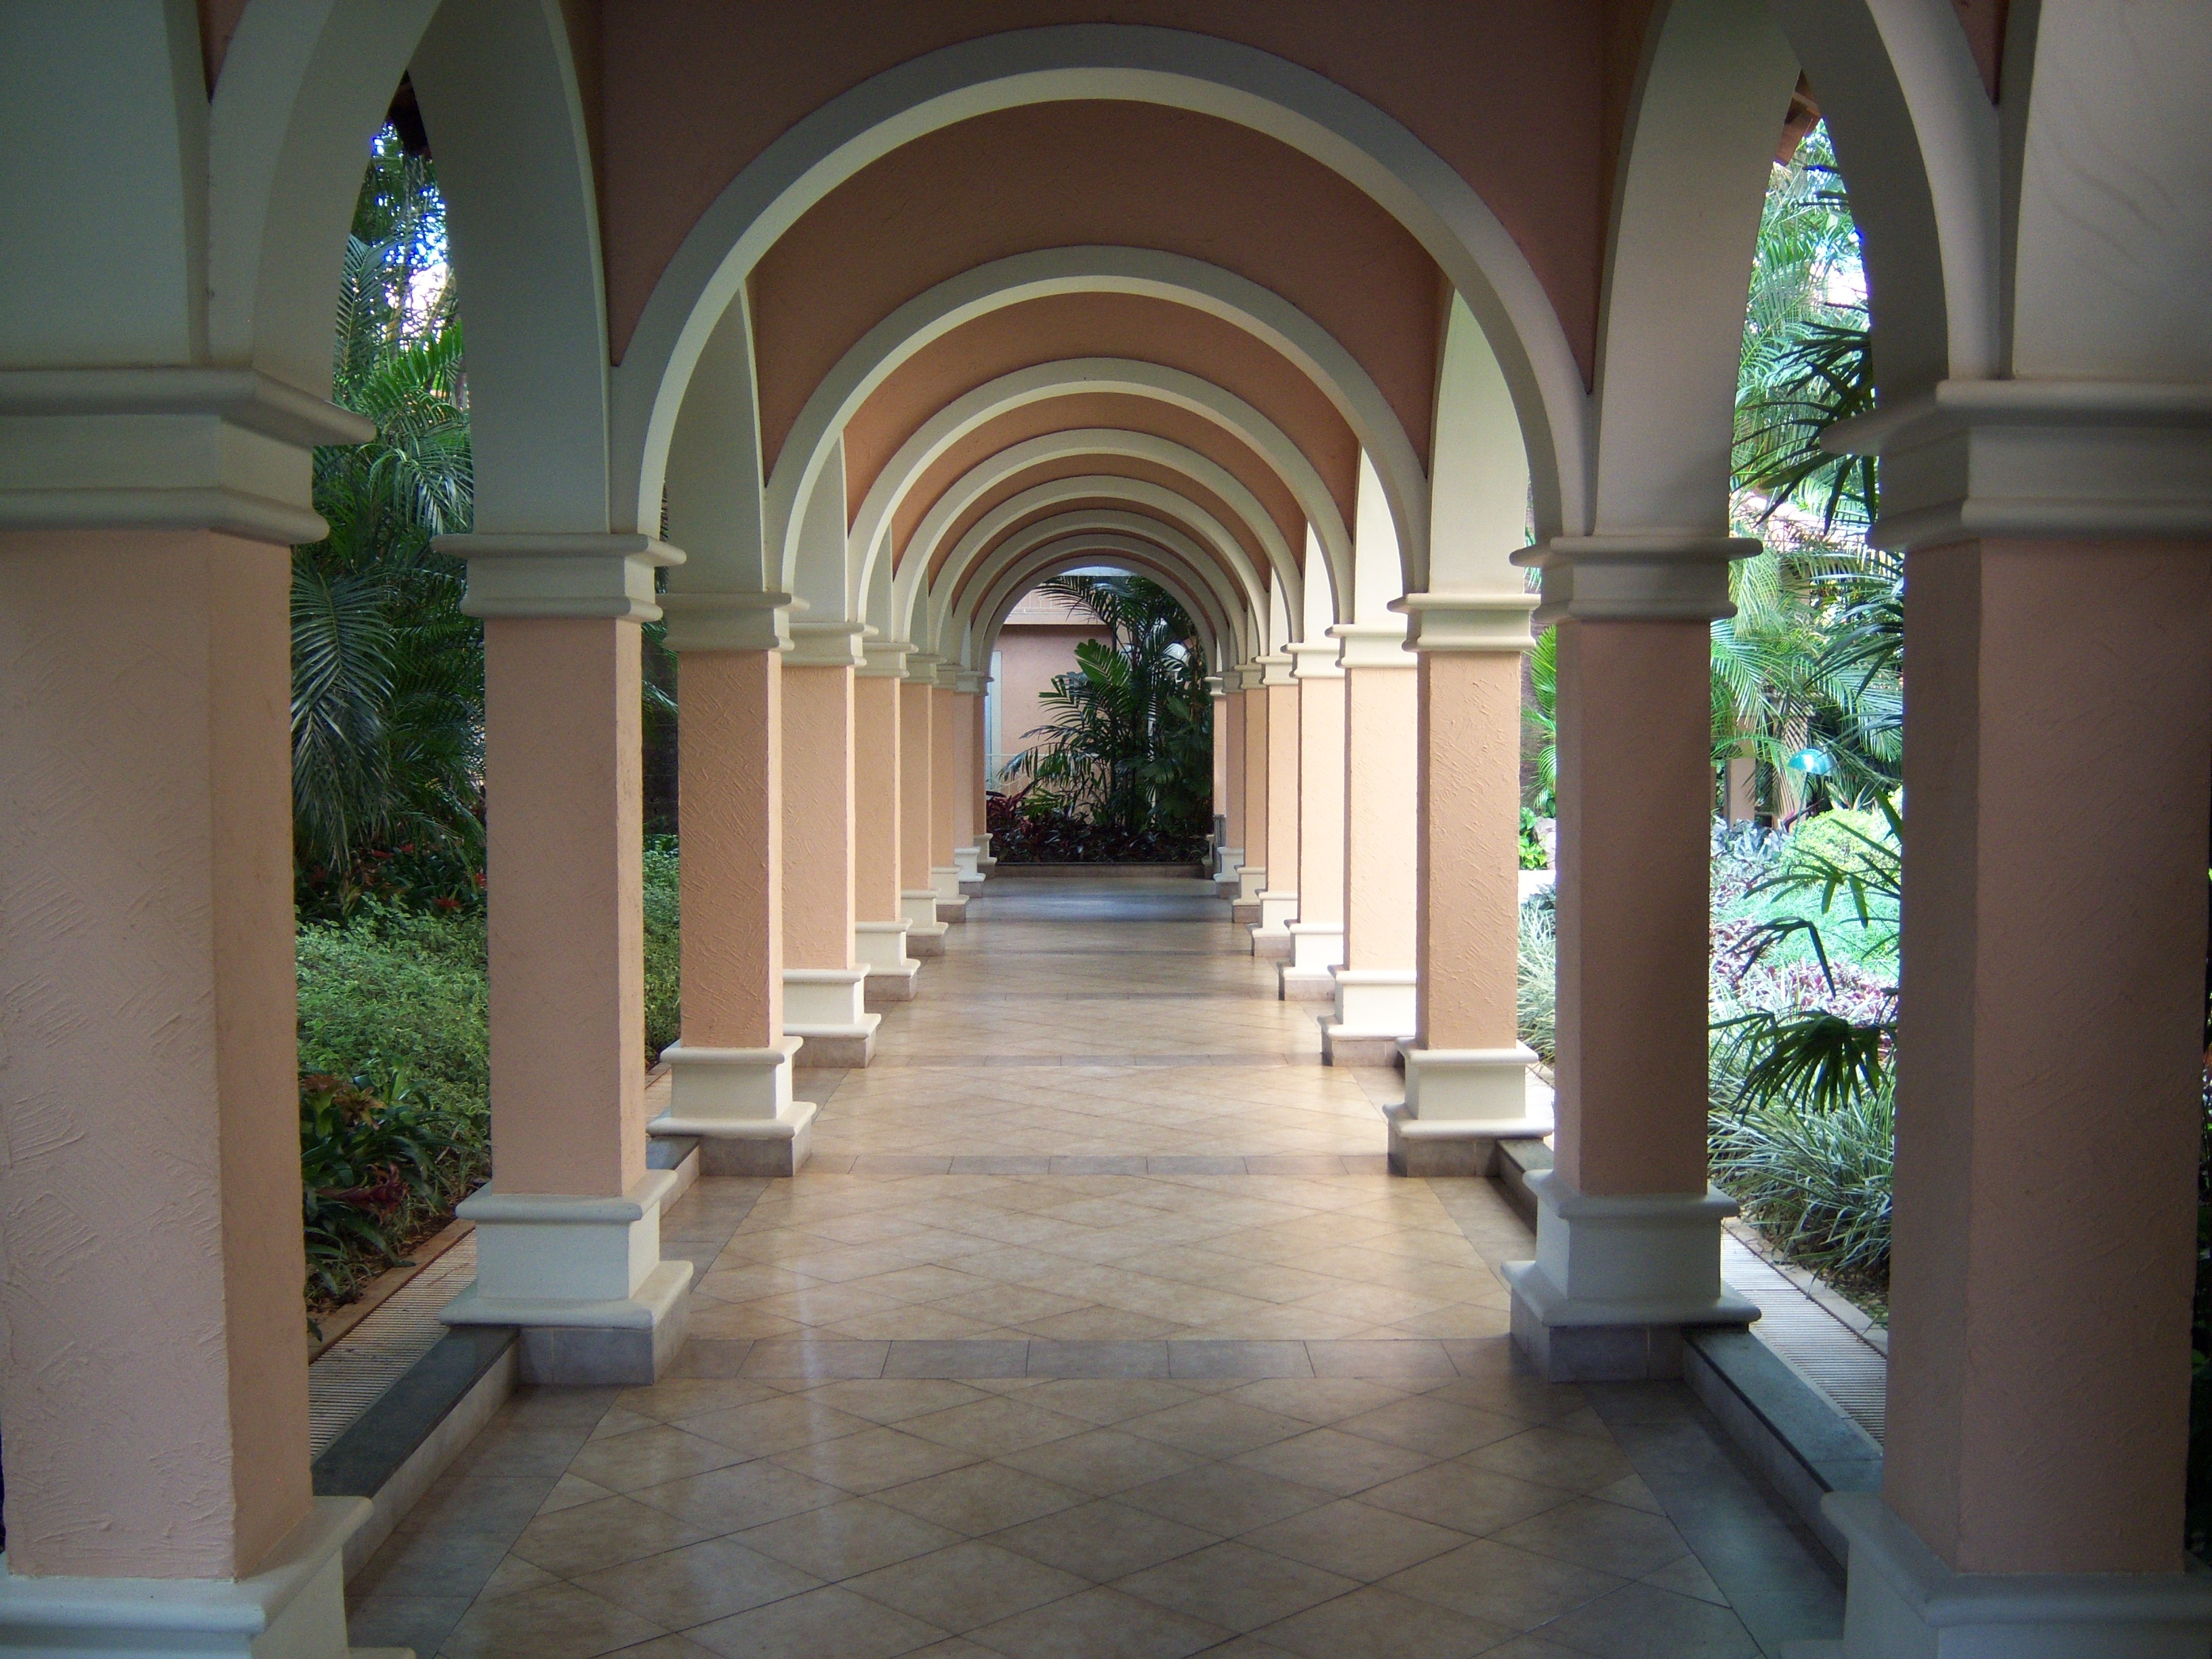
architecture, building, arch, column, chapel, place of worship, interior design, aisle, courtyard, arcos, tourist attraction, estate, royal palms hotel